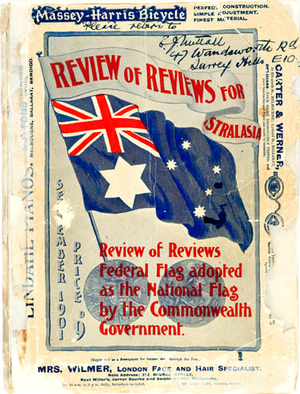
La première page de l'édition de la review of review signée par Egbert Nuttall, après que les gagnants du concours pour la conception du drapeau fédéral de 1901 ont été annoncés.
Le drapeau de l'Australie est bleu avec, dans le quart supérieur du côté de la lance, l'Union Jack. Dans le quart du dessous se trouve l'Étoile de la fédération, une étoile blanche à sept branches, six branches pour chacun des six États et une branche pour les deux territoires. L'autre moitié du drapeau représente la constellation de la Croix du Sud en blanc avec une petite étoile à cinq branches et quatre autres à sept branches.